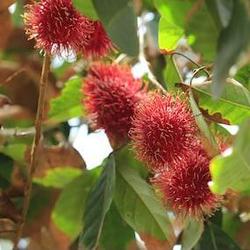
Label: Rambutan